David Pendleton Oakerhater

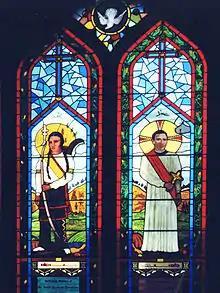
Saint O-kuh-ha-tah memorial stained glass windows at Grace Episcopal Church, Syracuse, NY. Photo by Marjory Wilkins.

Grace Episcopal Church in Syracuse, New York is a national shrine to Saint "O-kuh-ha-tah". On April 16, 2005, a Native American celebration was held there to honor Saint David Pendleton Oakerhater (O-kuh-ha-tah/Making Medicine) (Cheyenne), the first Native American saint of the Episcopal Church, and Marcia Pierce Steele (Oneida), who teaches both "Haudenosaunee" (Iroquois) cultural traditions and Christian beliefs. Grace Church's celebration included a day-long cultural festival, followed by Holy Eucharist and a blessing of new memorial stained-glass windows.